1960s in fashion

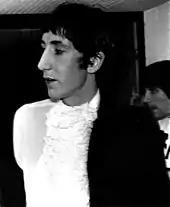
Pete Townshend of The Who with lace sewn into his clothing, 1967.

In general, urban Indian men imitated Western fashions such as the business suit. This was adapted to India's hot tropical climate as the Nehru suit, a garment often made from khadi that typically had a mandarin collar and patch pockets. From the early 1950s until the mid-1960s, most Indian women maintained traditional dress such as the gagra choli, sari, and churidar. At the same time as the hippies of the late 1960s were imitating Indian fashions, however, some fashion conscious Indian and Ceylonese women began to incorporate modernist Western trends. One particularly infamous fad combined the miniskirt with the traditional sari, prompting a moral panic where conservatives denounced the so-called "hipster sari" as indecent.